R504 Kolyma Highway

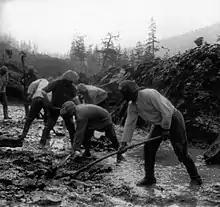
Road construction

The R504 Kolyma Highway ("Federal'naya Avtomobil'naya Doroga «Kolyma»," "Federal Automobile Highway 'Kolyma'"), part of the M56 route, is a road through the Russian Far East. It connects Magadan with the town of Nizhny Bestyakh, located on the eastern bank of the Lena River, opposite of Yakutsk. At Nizhny Bestyakh the Kolyma Highway connects to the Lena Highway.